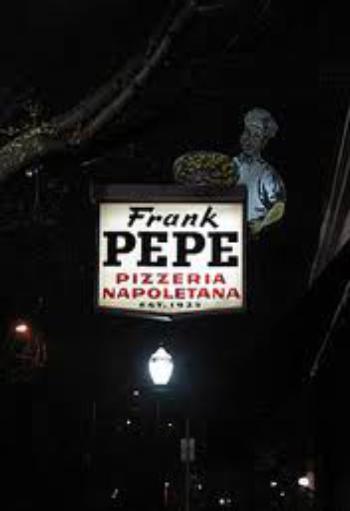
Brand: Frank Pepe Pizzeria Napoletana
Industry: Food